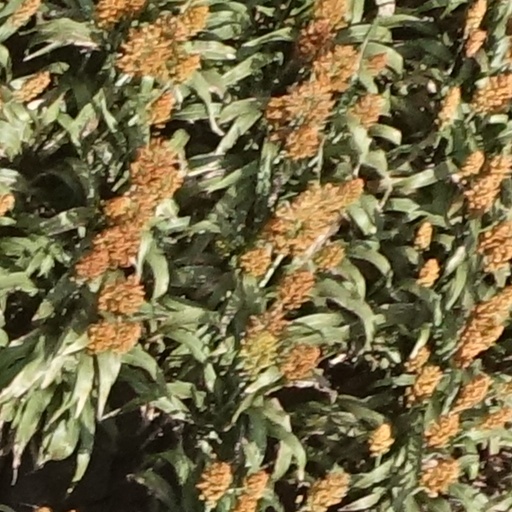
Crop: sorghum